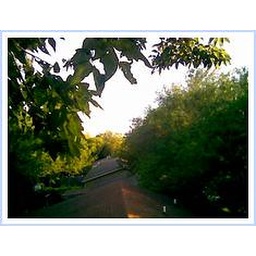
standing on the roof of the pepper lane house in the summertime.